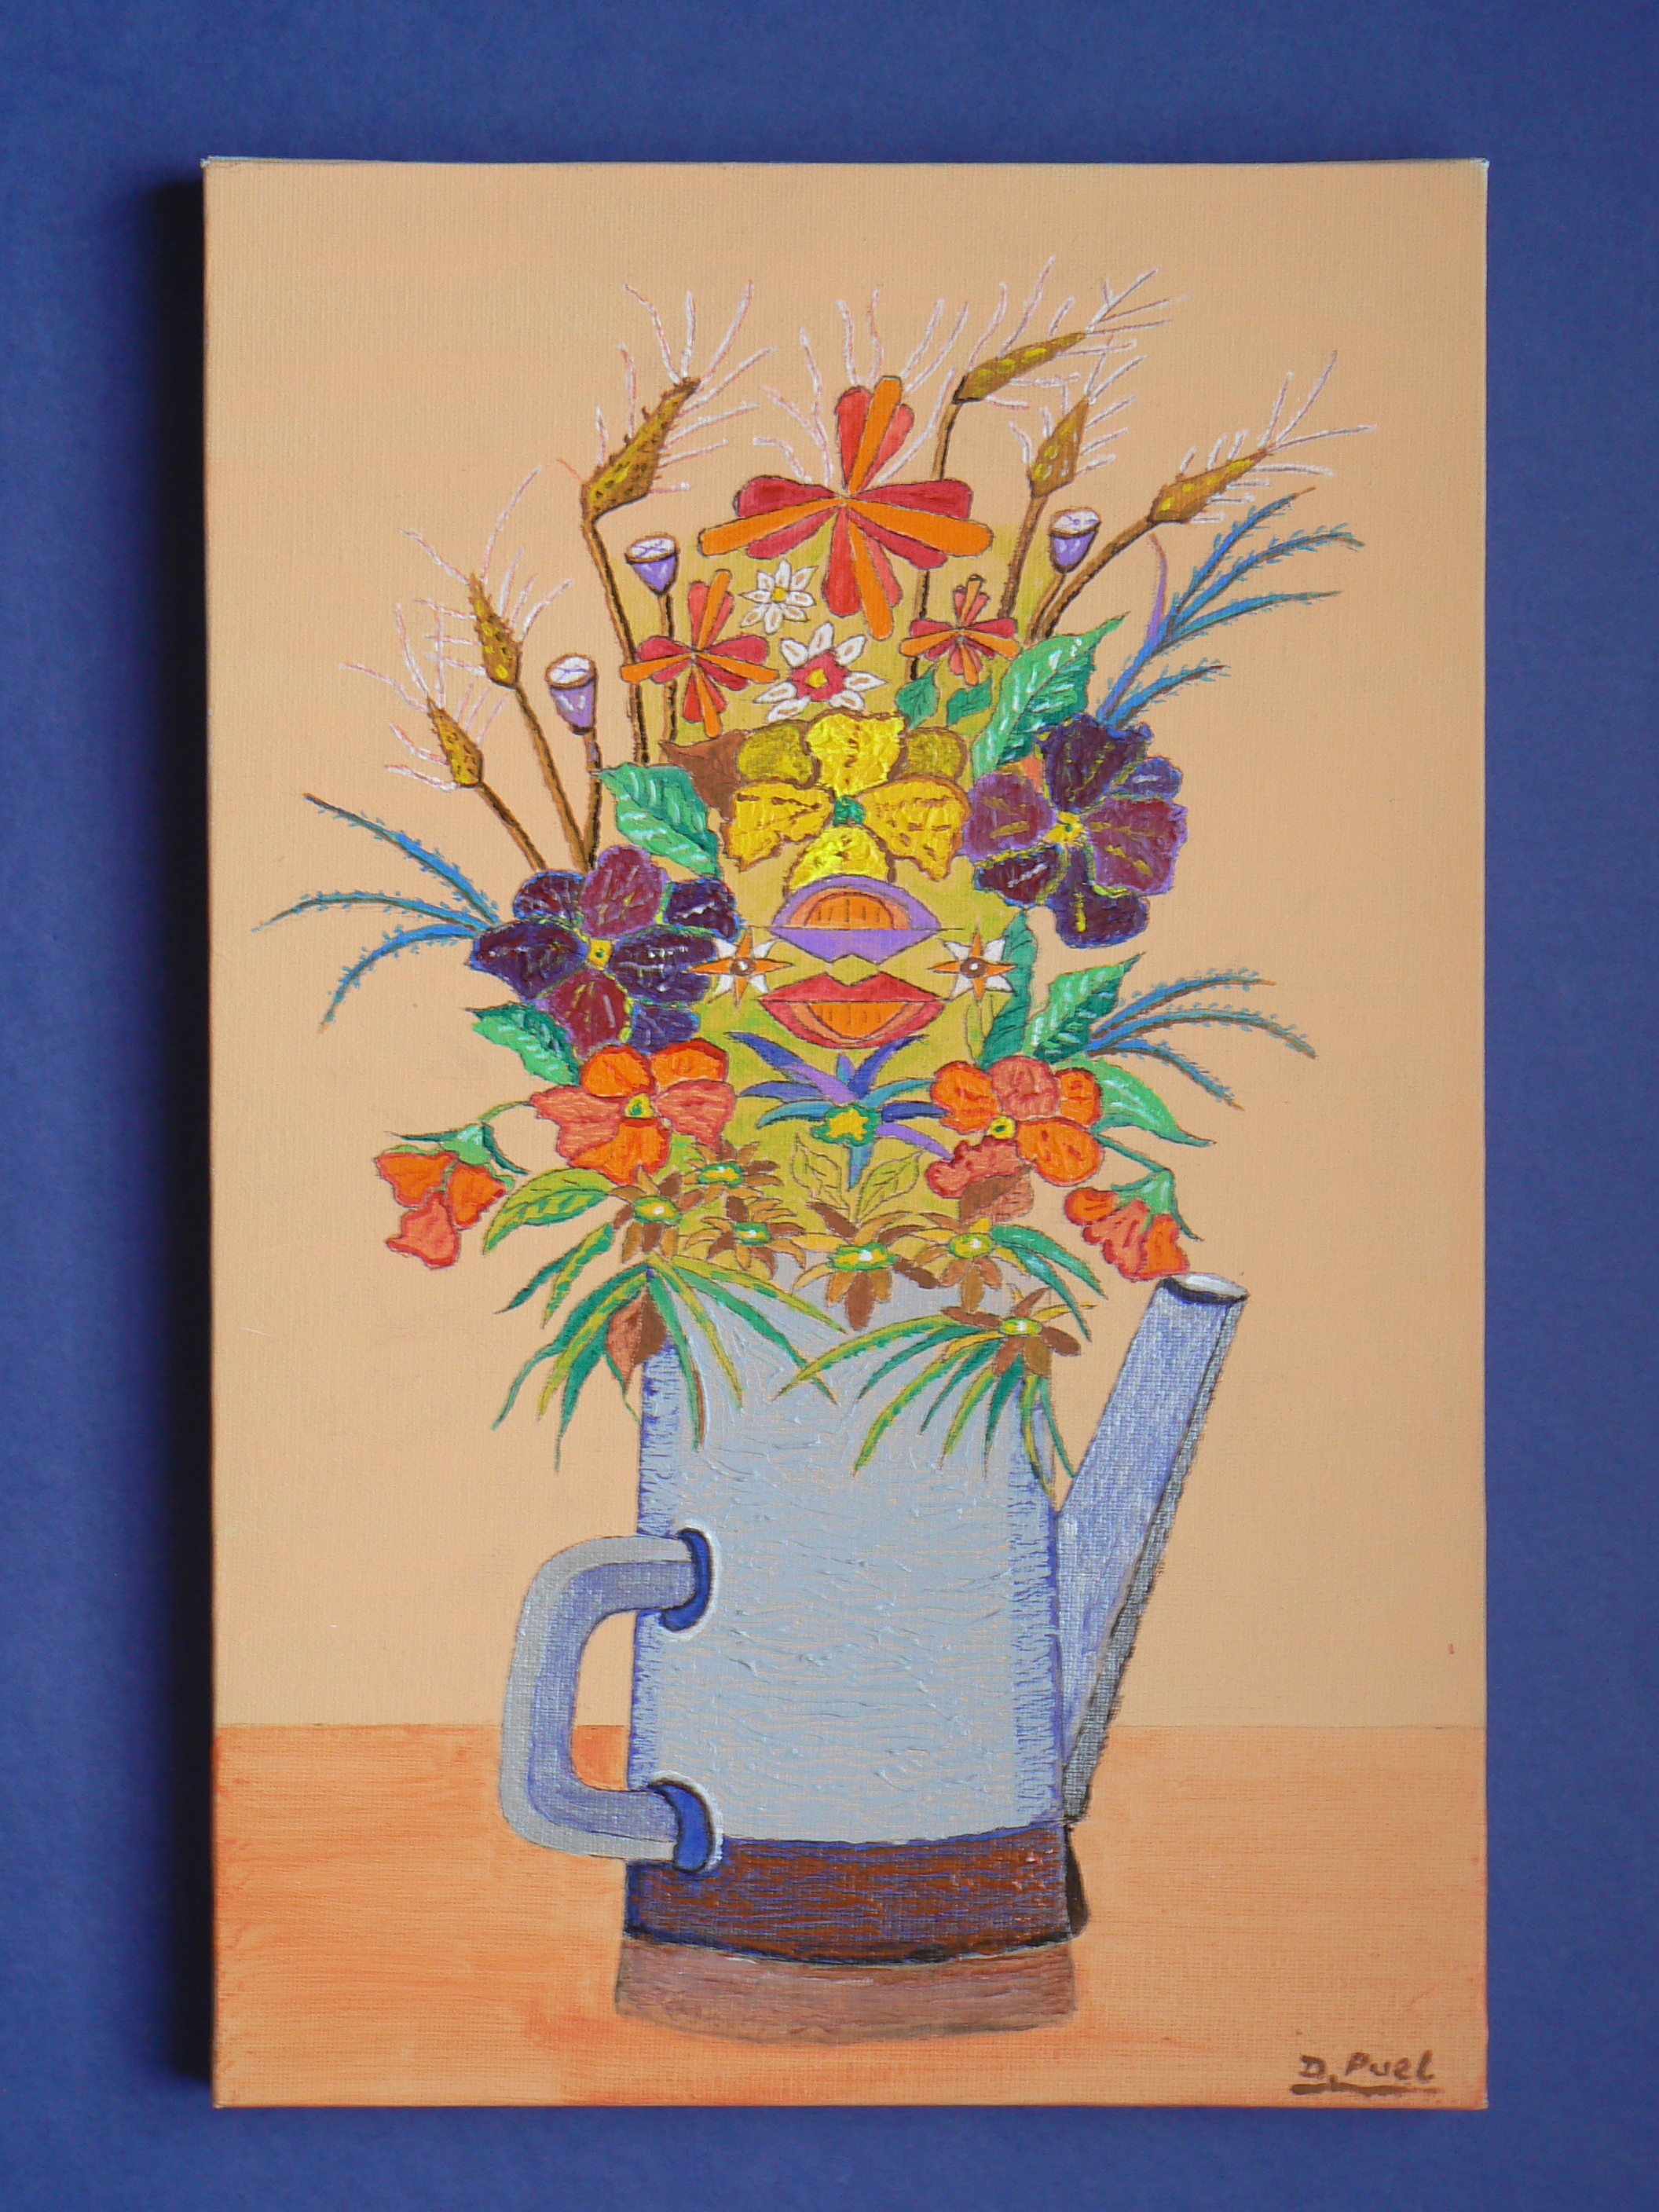
nature, flower, still life, painting, flowers, art, sketch, drawing, illustration, modern art, acrylic paint, broc, five senses